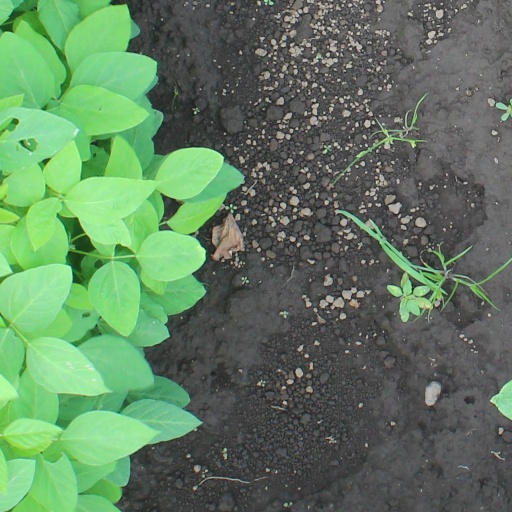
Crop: soybean